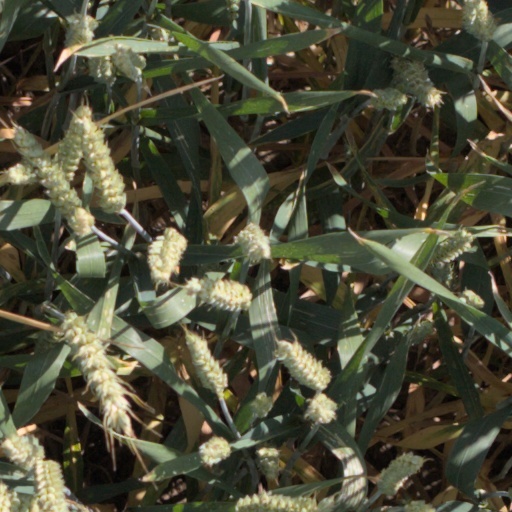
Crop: wheat